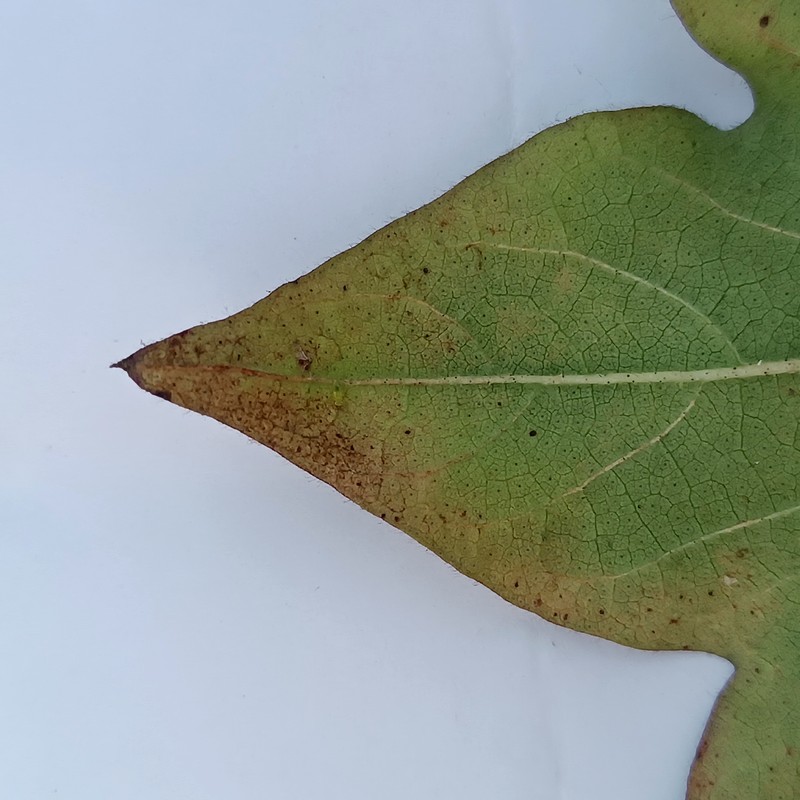
Label: Leaf Redding